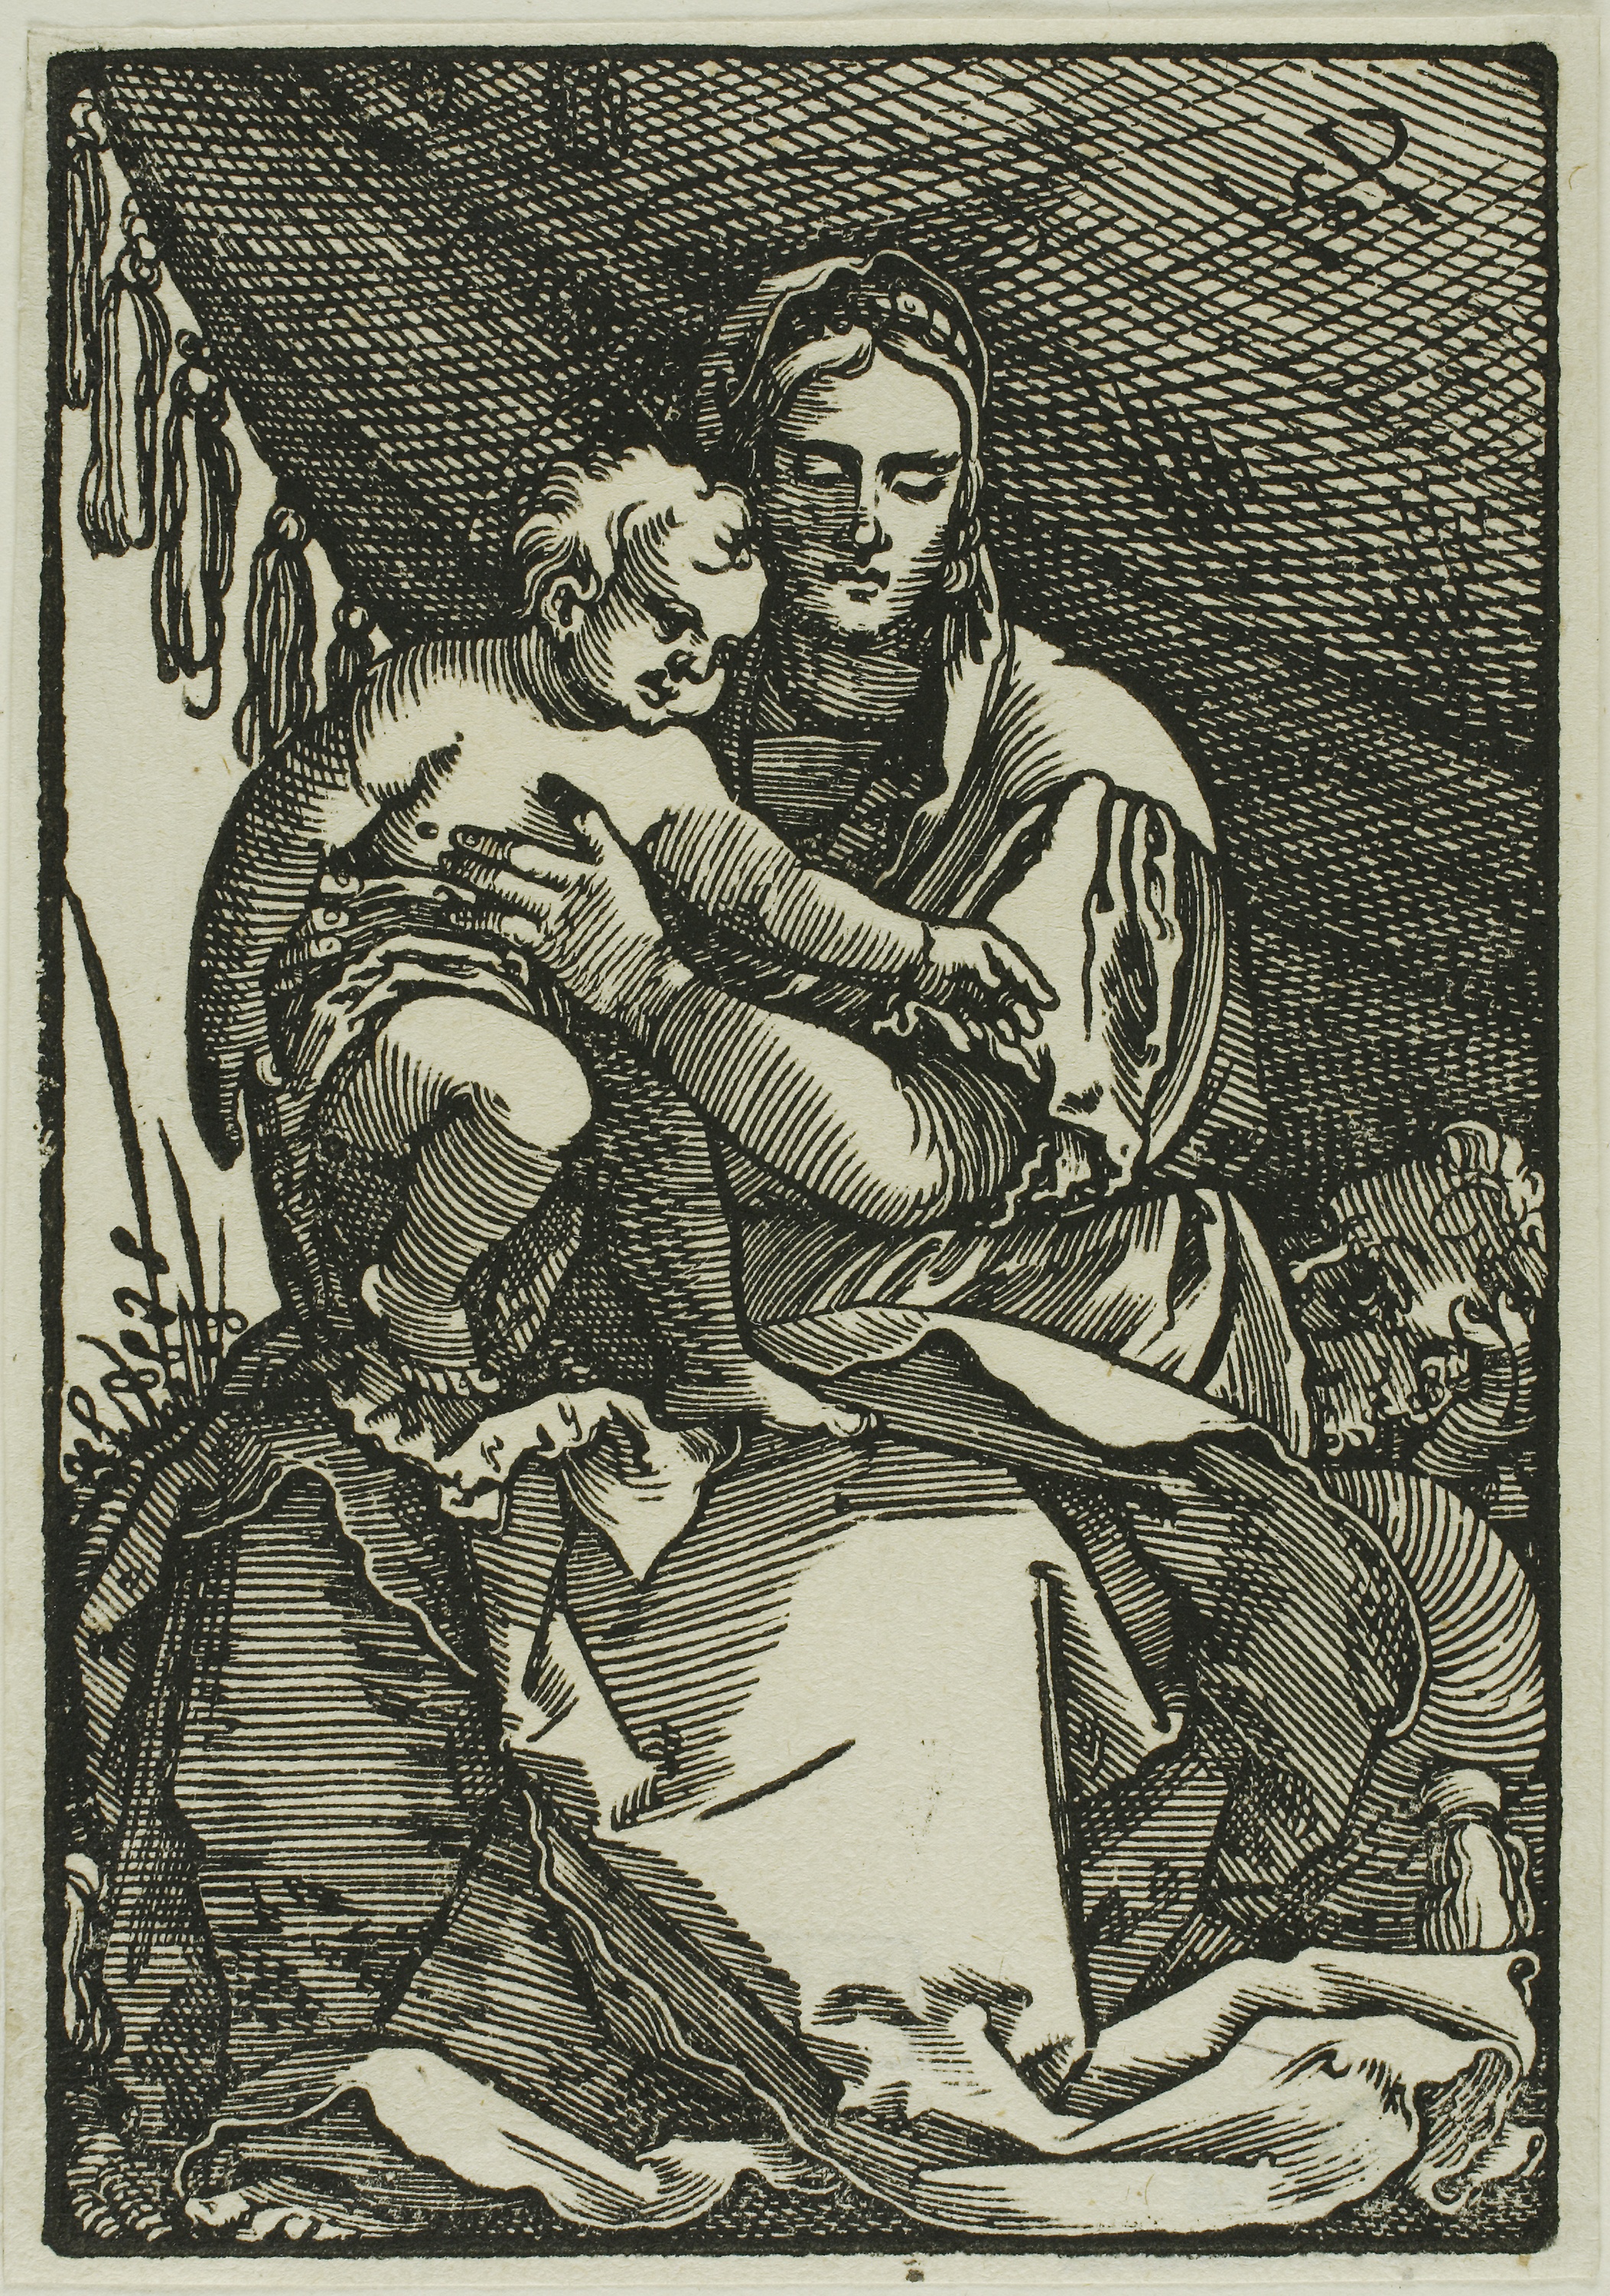
art, black and white, fictional character, illustration, printmaking, fiction, history, mythical creature, mythology, visual arts, tree, human behavior, monochrome